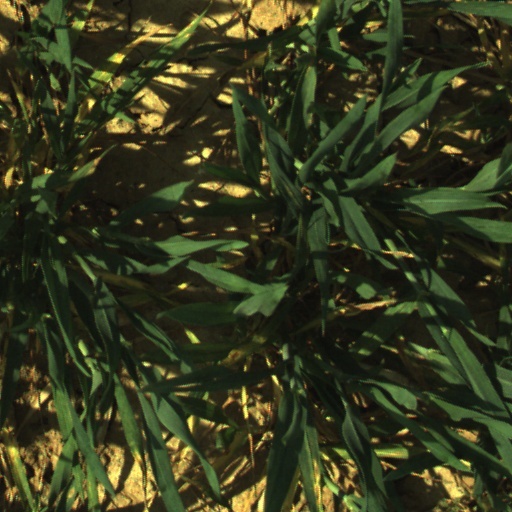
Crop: wheat